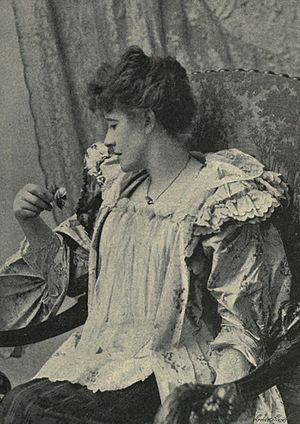
Edith Ailsa Geraldine Craig est une directrice de théâtre, productrice, créatrice de costumes et militante pour le Women's Suffrage Movement en Angleterre.